Evening Dress (film)

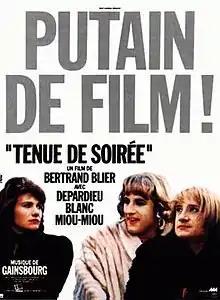
Film poster

Evening Dress (also known as "Ménage") is a 1986 French comedy-drama film directed by Bertrand Blier. It was entered into the 1986 Cannes Film Festival where Michel Blanc won the award for Best Actor.